Jūrmala

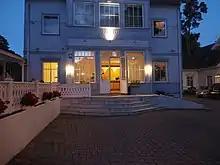
Jūrmala is famous for its wooden houses.

Jūrmala's reputation as a spa destination began in the late 18th and early 19th centuries. Wealthy landowners began the tradition of relaxing at the seaside, and Russian army officers came here to rest after the Napoleonic Wars, returning later with their families. The peak of the Jūrmala area's development was the opening of the Riga - Tukums railway in 1877 (which still passes through Jūrmala) that gave a great boost to the numbers of visitors, and thus a boost to the development of the town as a resort. Jūrmala also gained a reputation as a health spa. The sea breeze, pine aroma, mineral springs, and sandy beach encouraged many sanatoriums to develop within the city.